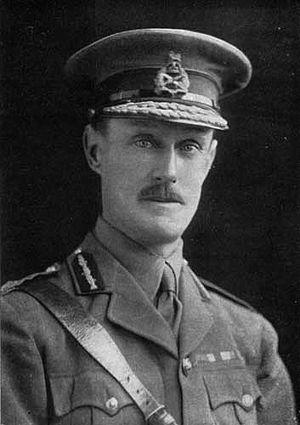
Alexander Godley, né le 4 février 1867 à Chatham dans le Kent et mort le 6 mars 1957 à Oxford, est un officier de l'armée britannique.